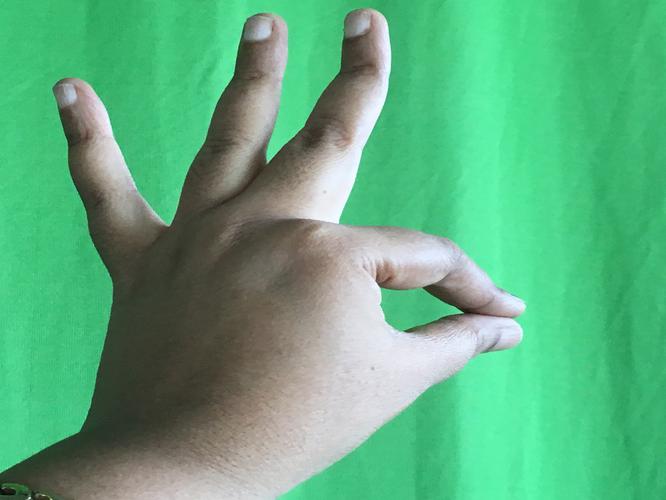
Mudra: Hamsasyam
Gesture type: single_hand